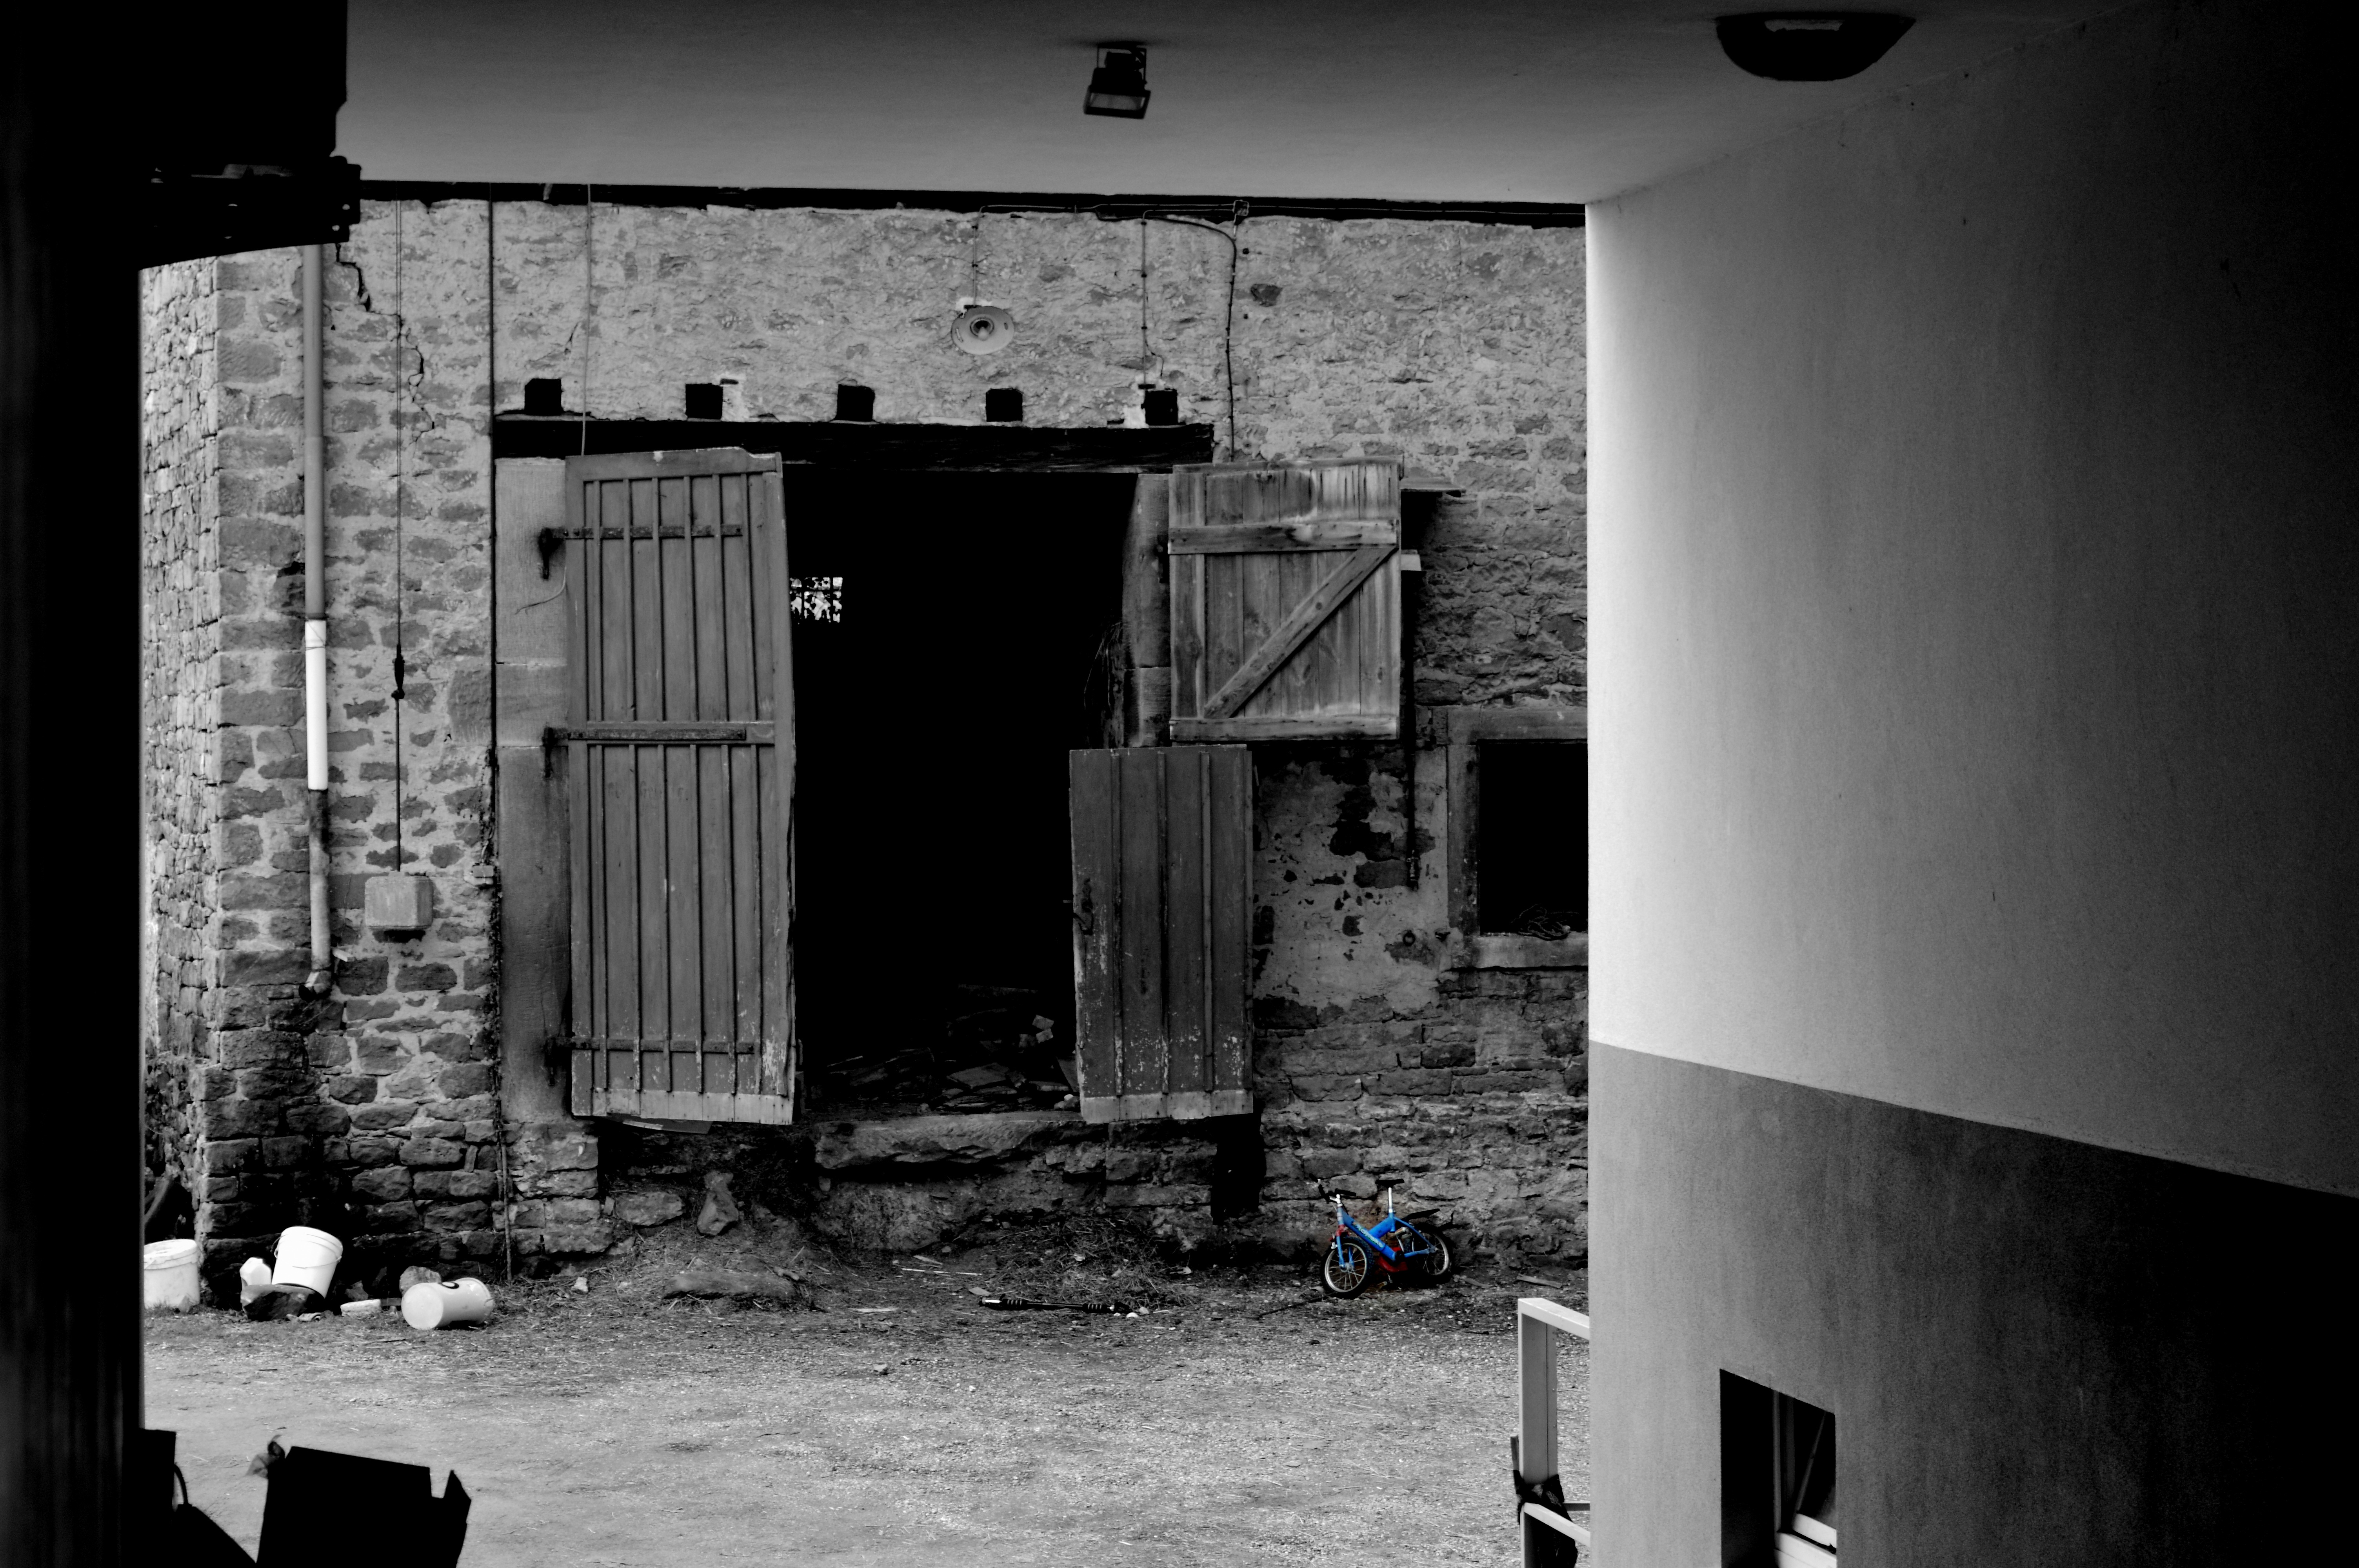
light, black and white, white, street, photography, house, alley, bike, color, shadow, darkness, black, monochrome, lighting, goal, photograph, shape, hof, monochrome photography, film noir